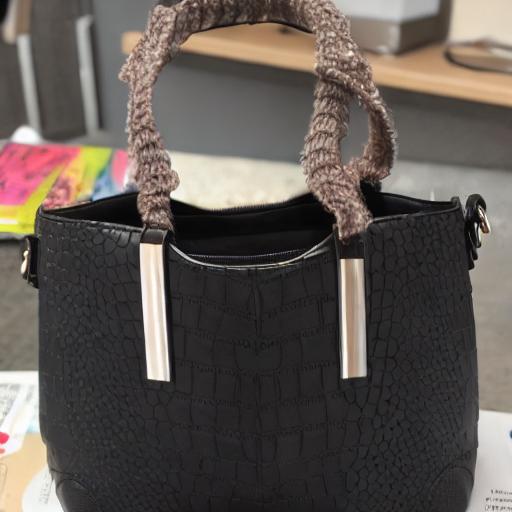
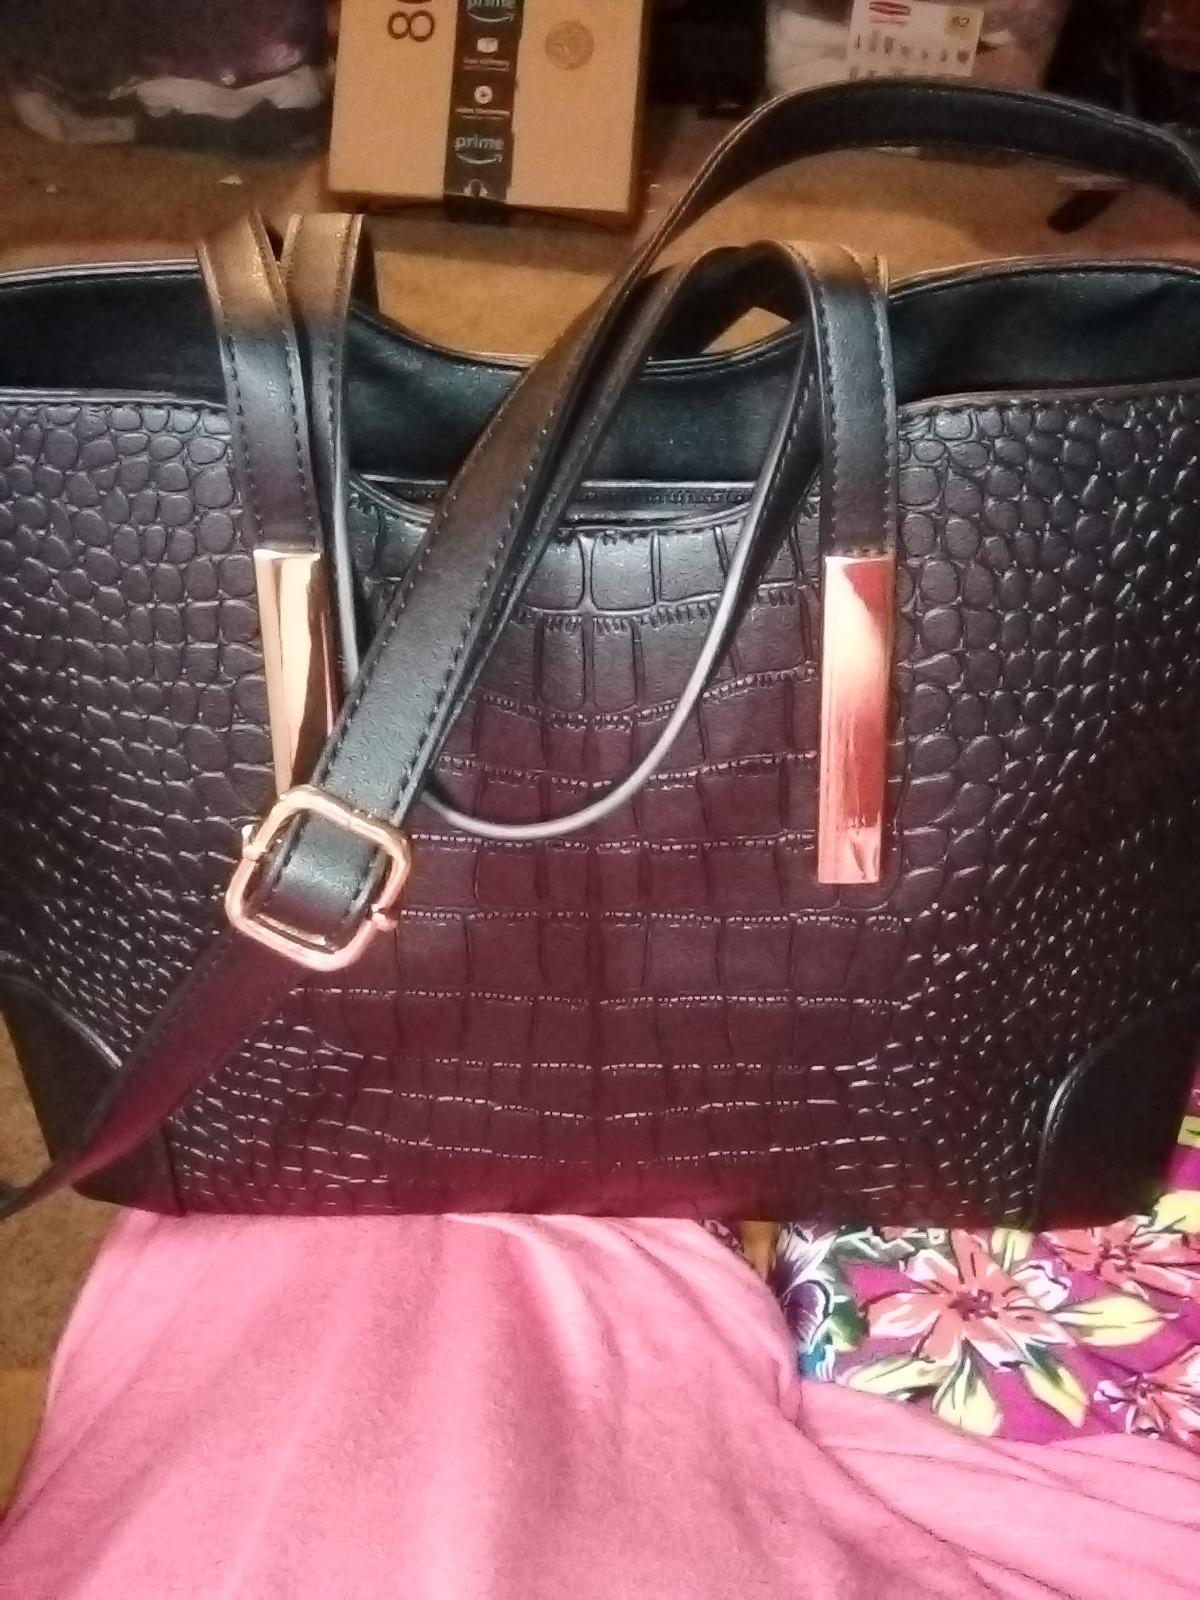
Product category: accessories_handbag
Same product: no